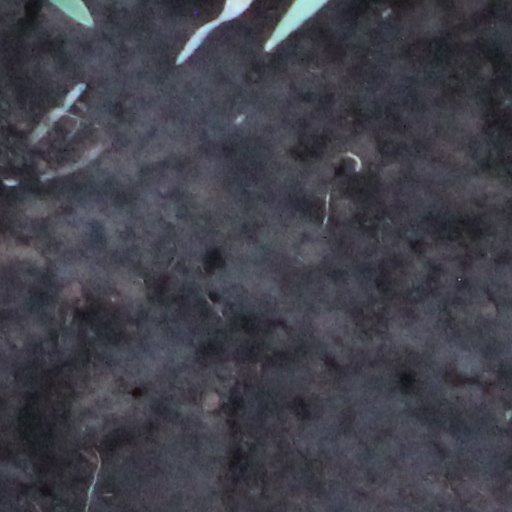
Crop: wheat